Presidential state car (United States)

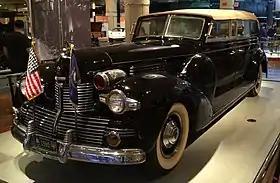
December 2013 at The Henry Ford

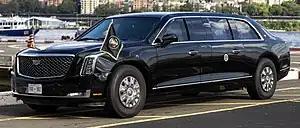
The current model of United States presidential state car, which debuted in September 2018

The United States presidential state car (nicknamed "The Beast", "Cadillac One", "First Car"; code named "Stagecoach") is the official state car of the president of the United States.